Chinese Soviet Republic

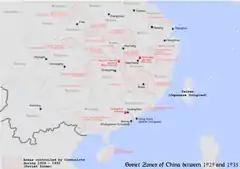
Map showing the communist-controlled Soviet Zones of China between 1929 and 1935.

The CSR had a central government as well as local and regional governments. It operated institutions including an education system and court system. The CSR also issued currency. It enacted the Constitutional Guideline of CSR in 1934.